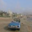
Label: automobile